Rood Candy Company Building

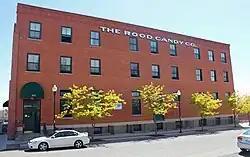

The Rood Candy Company Building is a historic manufacturing plant of the Rood Candy Company in Pueblo, Colorado, United States. It was built in 1909 and was listed on the National Register of Historic Places in 1984.